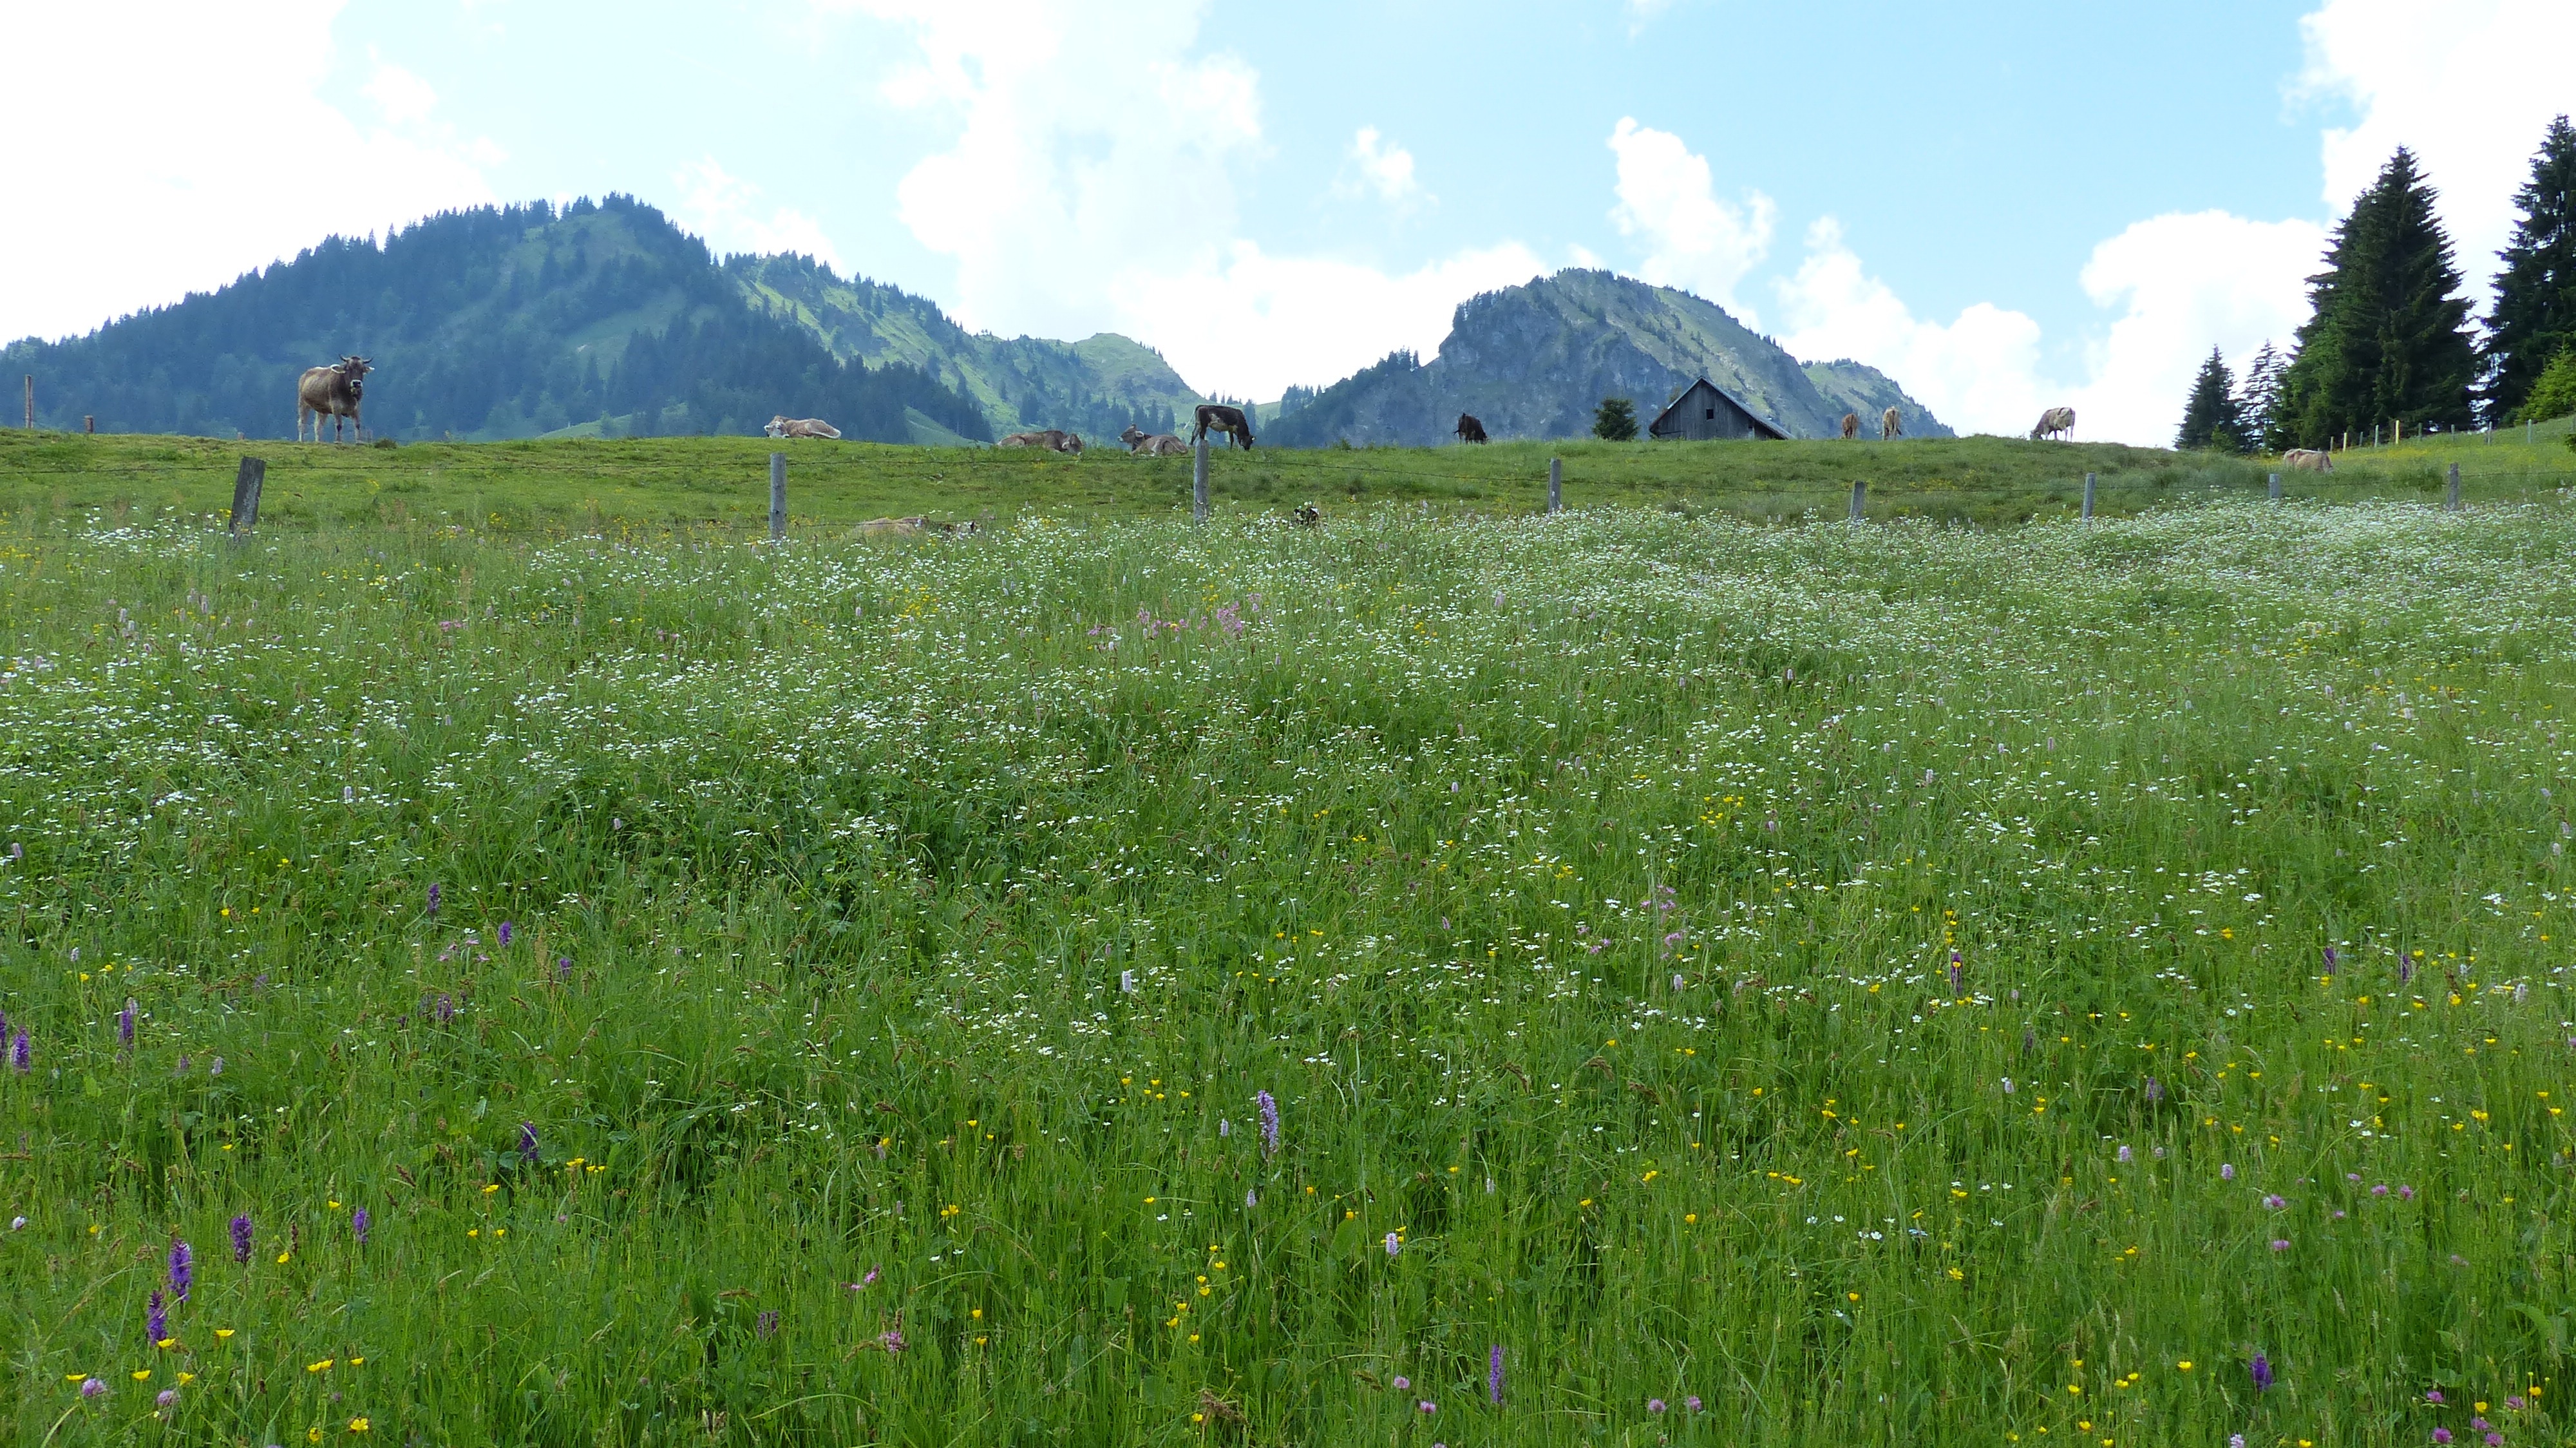
nature, grass, marsh, wilderness, mountain, plant, sky, field, lawn, meadow, prairie, hill, flower, mountain range, cattle, pasture, ridge, plain, wildflower, graze, cows, mountains, grassland, vegetation, wetland, bog, plateau, habitat, ecosystem, tundra, steppe, rural area, nature reserve, mountain meadows, alpe, biome, natural environment, geographical feature, grass family, mountainous landforms, ecoregion, allgau